Alexander Ovechkin

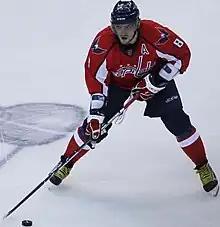
Ovechkin during the first round of the 2009 Stanley Cup playoffs. He recorded his first playoff hat trick in the second round that year.

On 27 October 2008, shortly into the 2008–09 season, Ovechkin returned home to Moscow to visit his ailing grandfather, missing only the second game of his career up to that point, snapping a consecutive streak of 203 games played. On 5 February 2009, Ovechkin scored his 200th goal, against Jonathan Quick of the Los Angeles Kings, becoming only the fourth player in the NHL to reach the milestone in four seasons, joining Wayne Gretzky, Mike Bossy and Mario Lemieux. On 19 March, he scored his 50th goal of the season against the Tampa Bay Lightning, becoming the first Washington Capitals player to reach the 50-goal mark three times. He finished the campaign with 56 goals to capture his second consecutive Rocket Richard Trophy, joining Jarome Iginla and Pavel Bure as the third player to win the award twice and the second player after Bure (2000 and 2001) to win the award in back-to-back seasons. With 110 points (56 goals and 54 assists), he finished as runner-up to countryman Evgeni Malkin of the Pittsburgh Penguins for the Art Ross Trophy. Ovechkin and the Capitals repeated as division champions en route to meeting the New York Rangers in the opening round. After advancing to the second round in seven games and erasing a 3–1 series deficit against the Rangers, Ovechkin notched his first NHL playoff hat trick on 4 May, in game 2 against the Pittsburgh Penguins to help Washington to a 4–3 win. Sidney Crosby also scored a hat trick in game 2. The Capitals were eventually defeated by Pittsburgh in seven games. Ovechkin finished the 2009 playoffs with 21 points (11 goals, 10 assists) in Washington's 14 games. He went on to win the Hart and Pearson trophies for the second consecutive year, becoming the seventeenth player in league history to win the Hart multiple times.